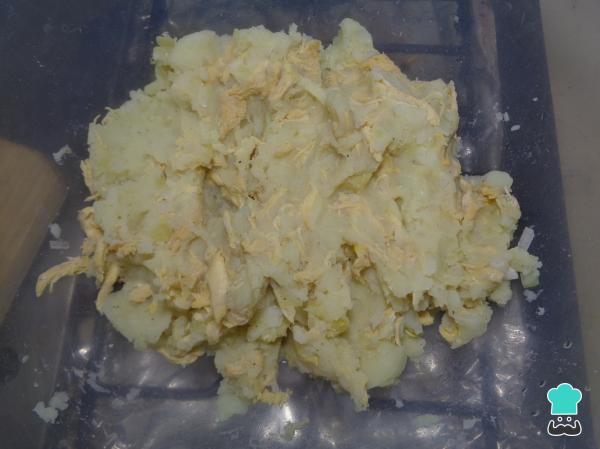
Ahora añadimos el pollo deshebrado al puré de papa e integramos todo perfectamente para que estos ingredientes queden bien incorporados.